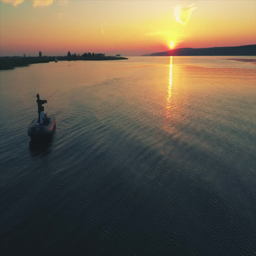
aerial shot of man fishing from the boat on a wide river during sunset .